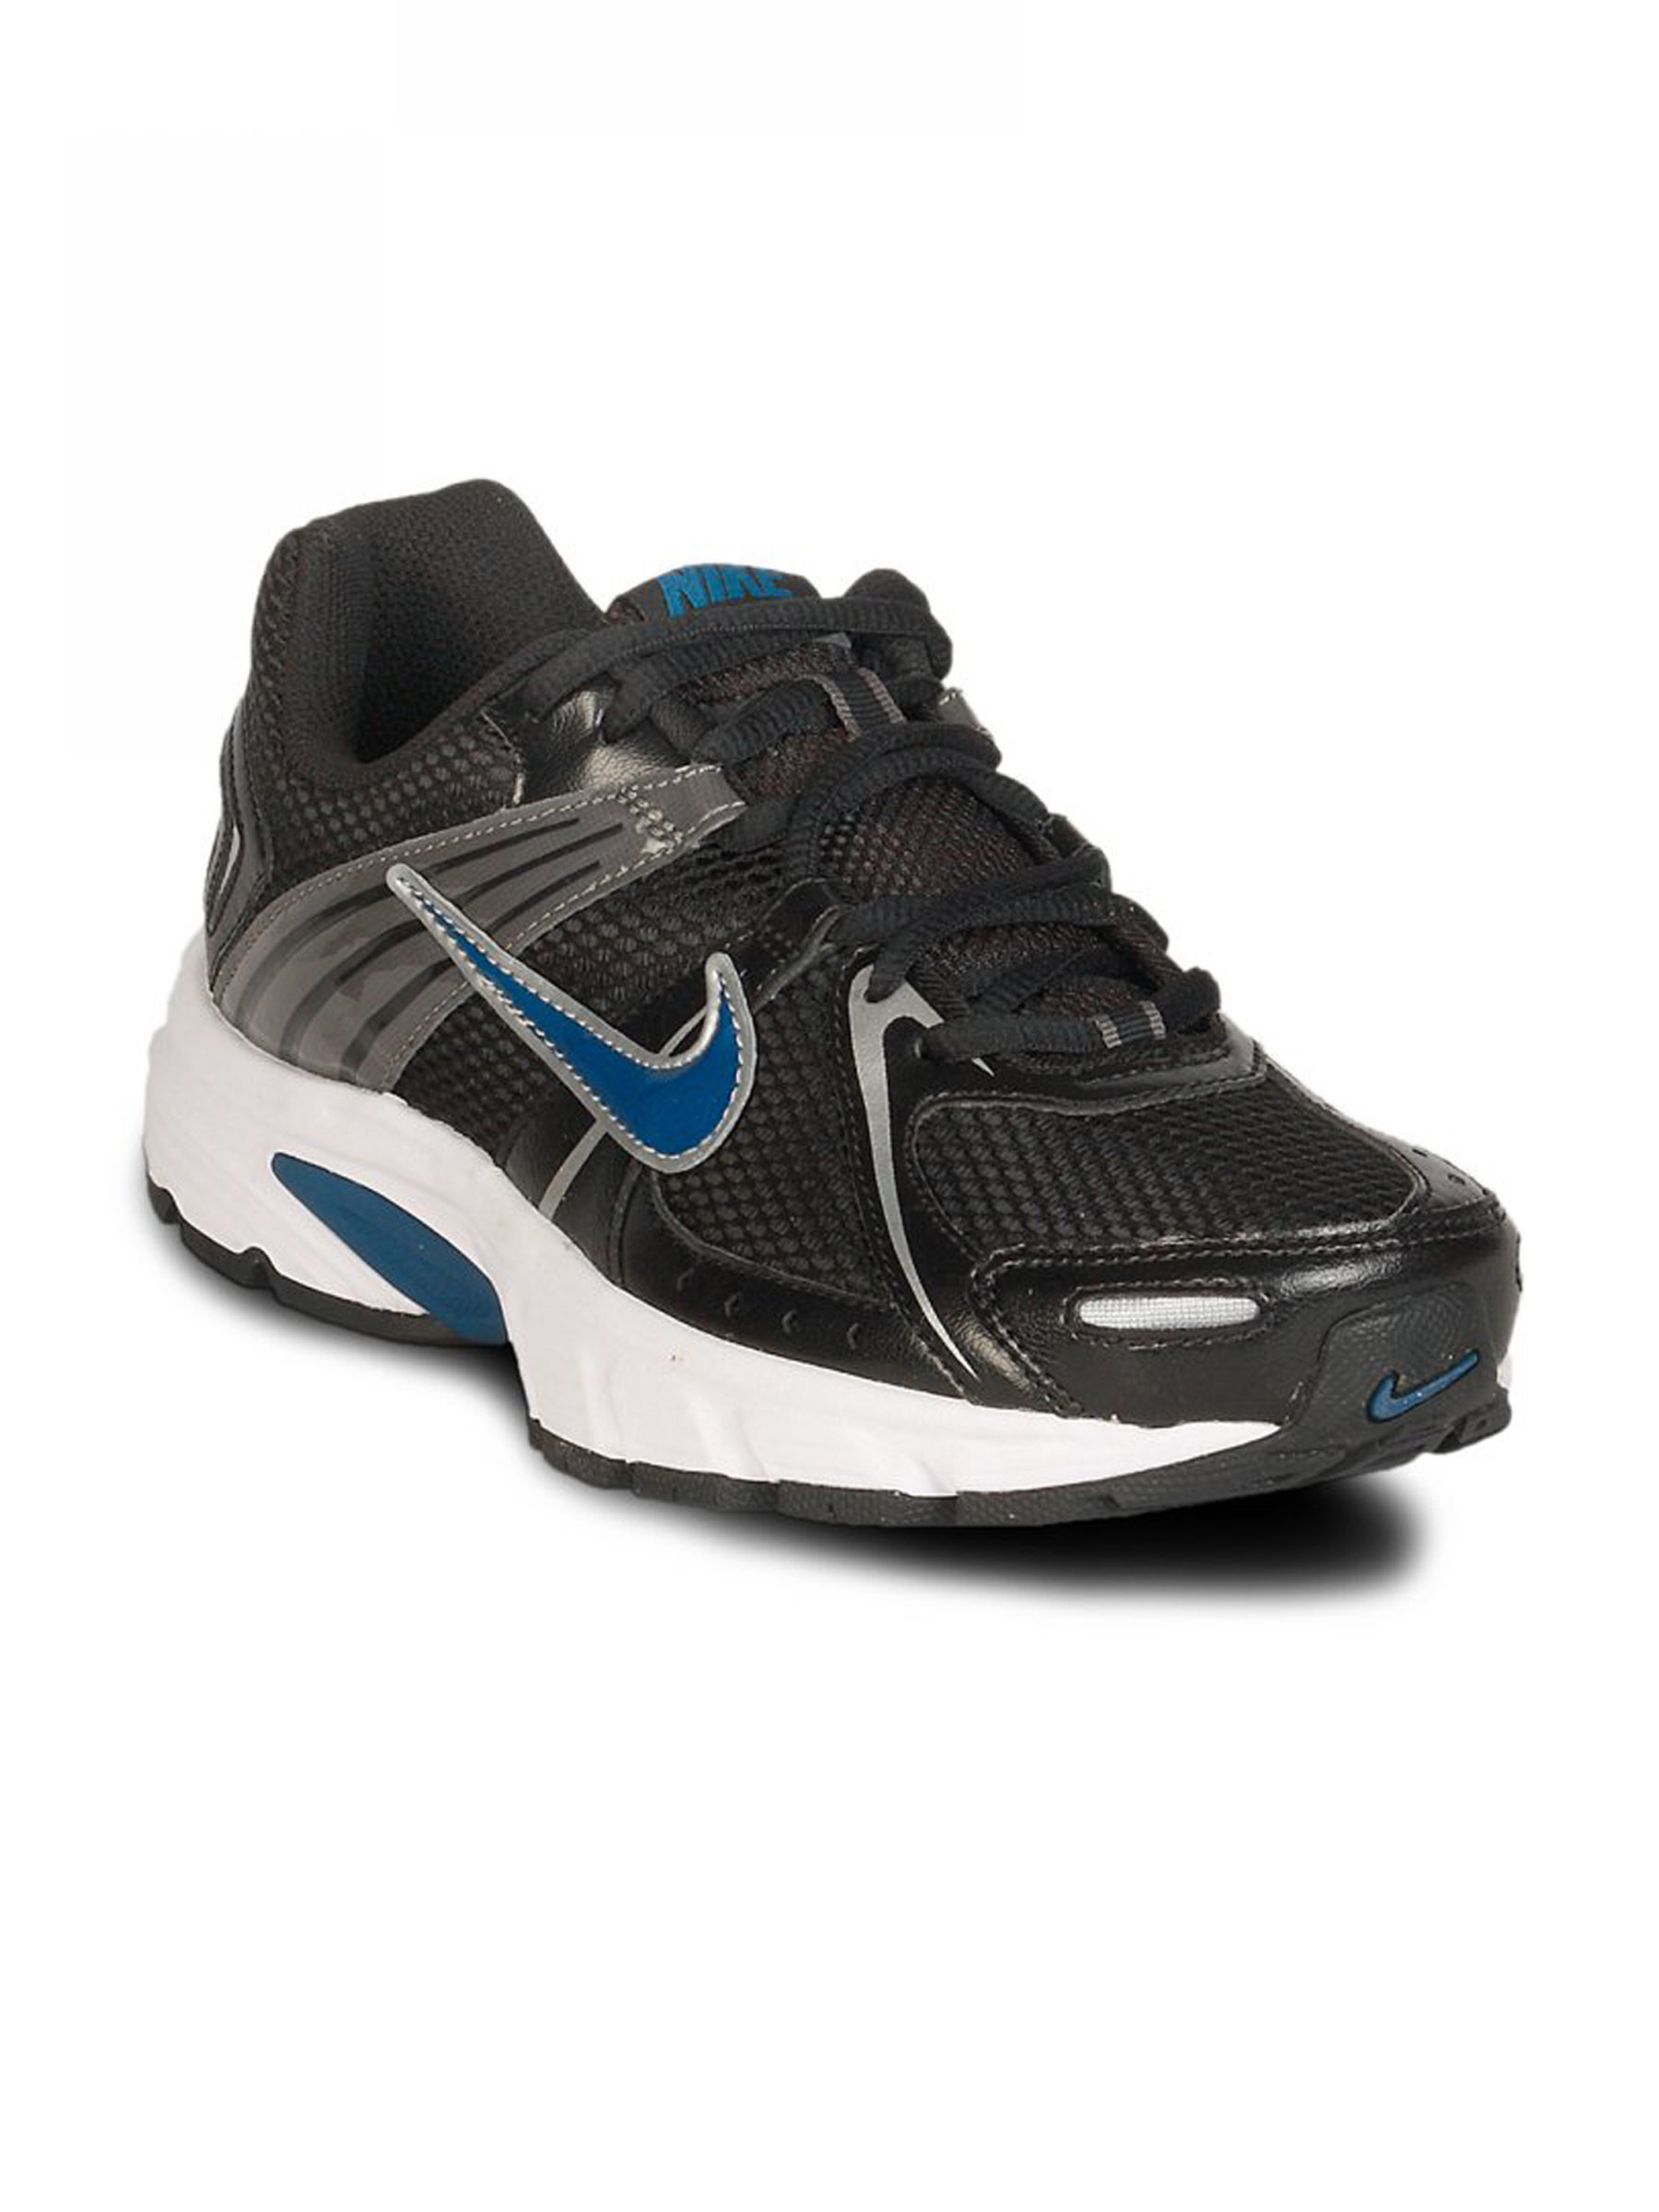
Nike Men's Down Shift Black Grey Shoe
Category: Footwear / Shoes / Sports Shoes
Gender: Men
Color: Black
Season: Summer 2011
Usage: Sports